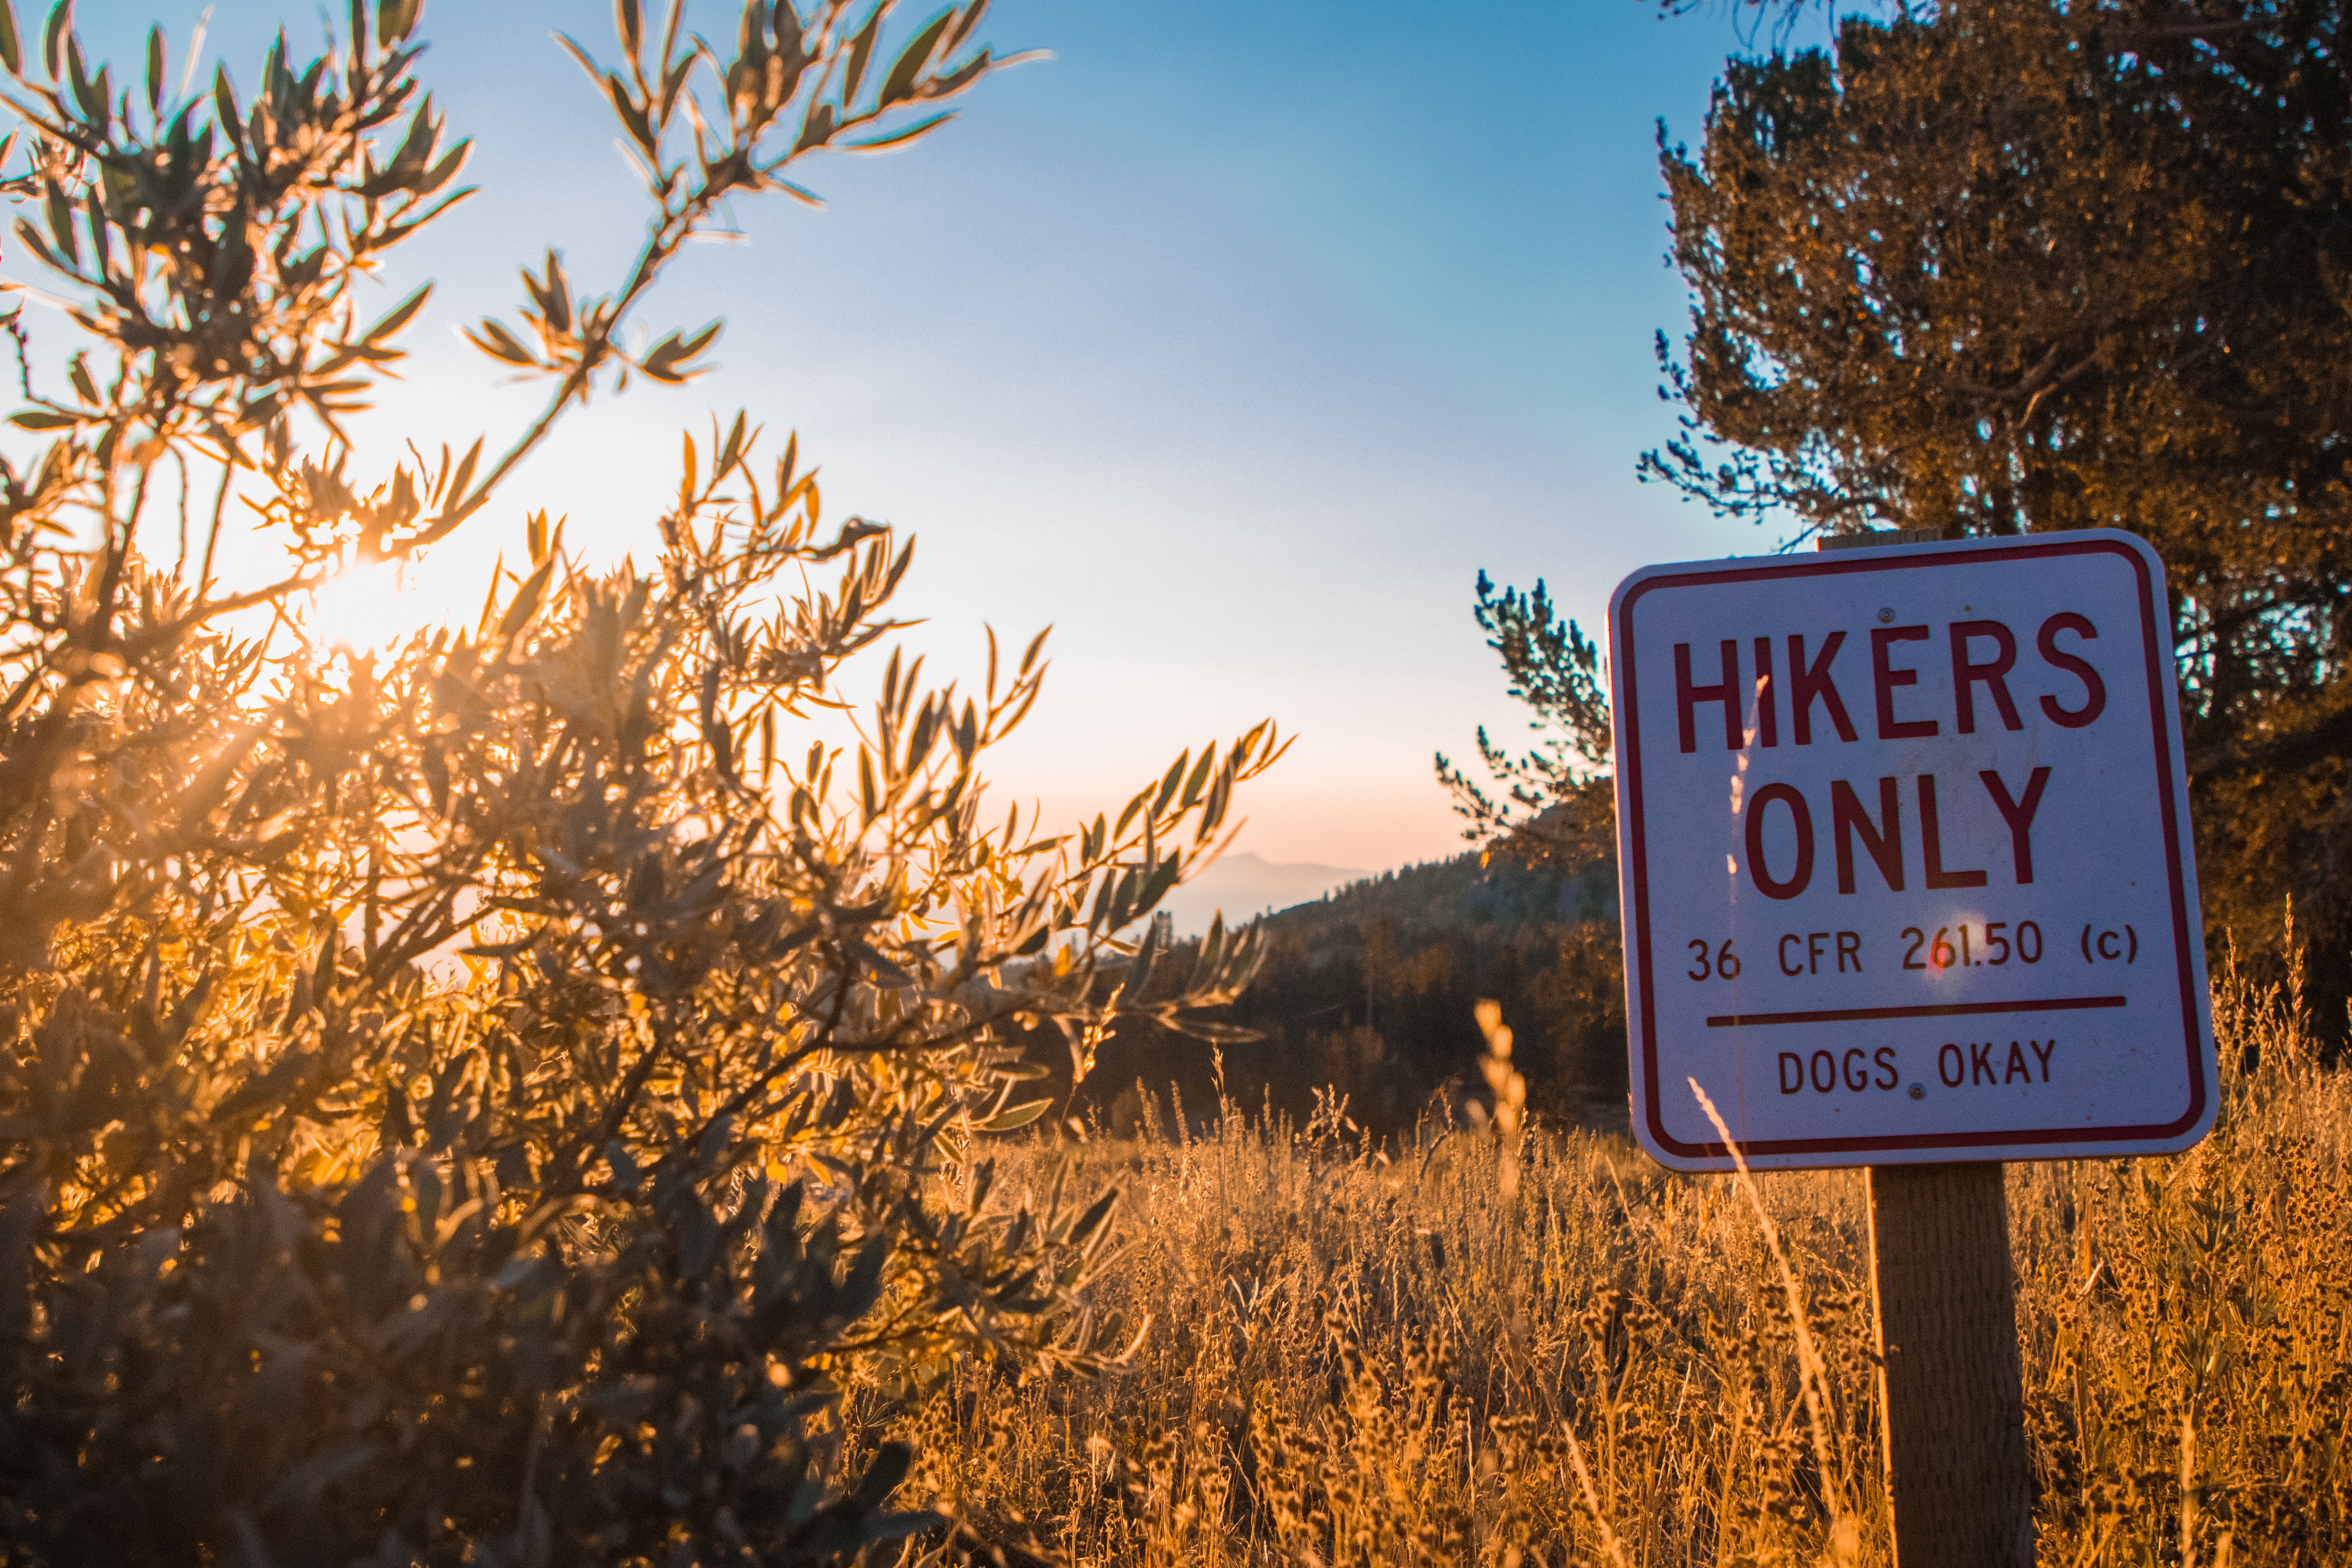
sky, natural landscape, nature, tree, yellow, signage, street sign, sign, nature reserve, sunlight, morning, grass, winter, leaf, cloud, branch, road, grass family, font, traffic sign, spring, landscape, state park, infrastructure, plant, autumn, mountain, rural area, evening, national park, prairie, wood, forest, trail, sunrise, city